Charlotte Mailliard Shultz

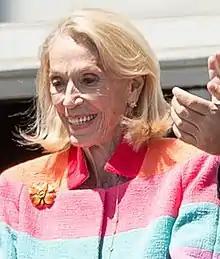
Mailliard in June 2021

Charlotte Mailliard Shultz ( Smith; September 26, 1933 – December 3, 2021) was a socialite and philanthropist. She was the Chief of Protocol for the state of California, and the Chief of Protocol for the City and County of San Francisco. She was married to former United States Secretary of State George P. Shultz, from 1997 until his death in 2021.